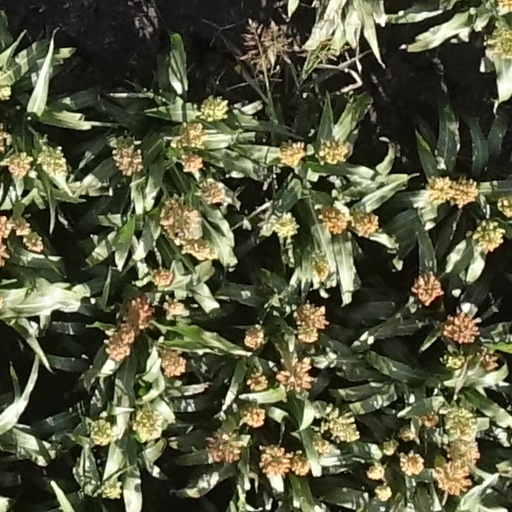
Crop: sorghum